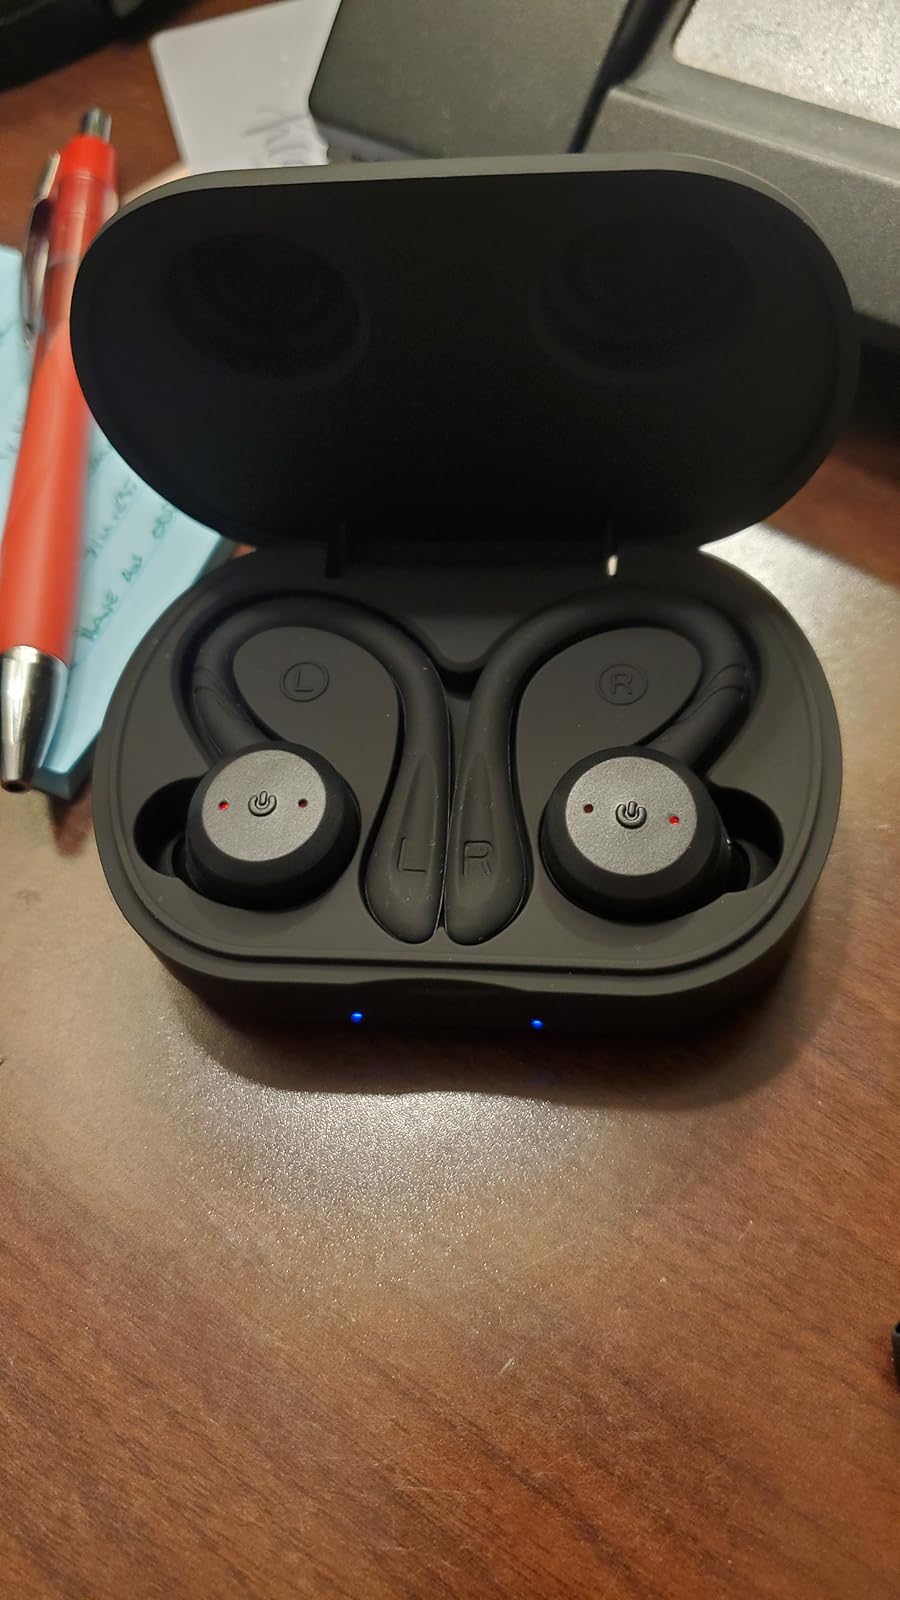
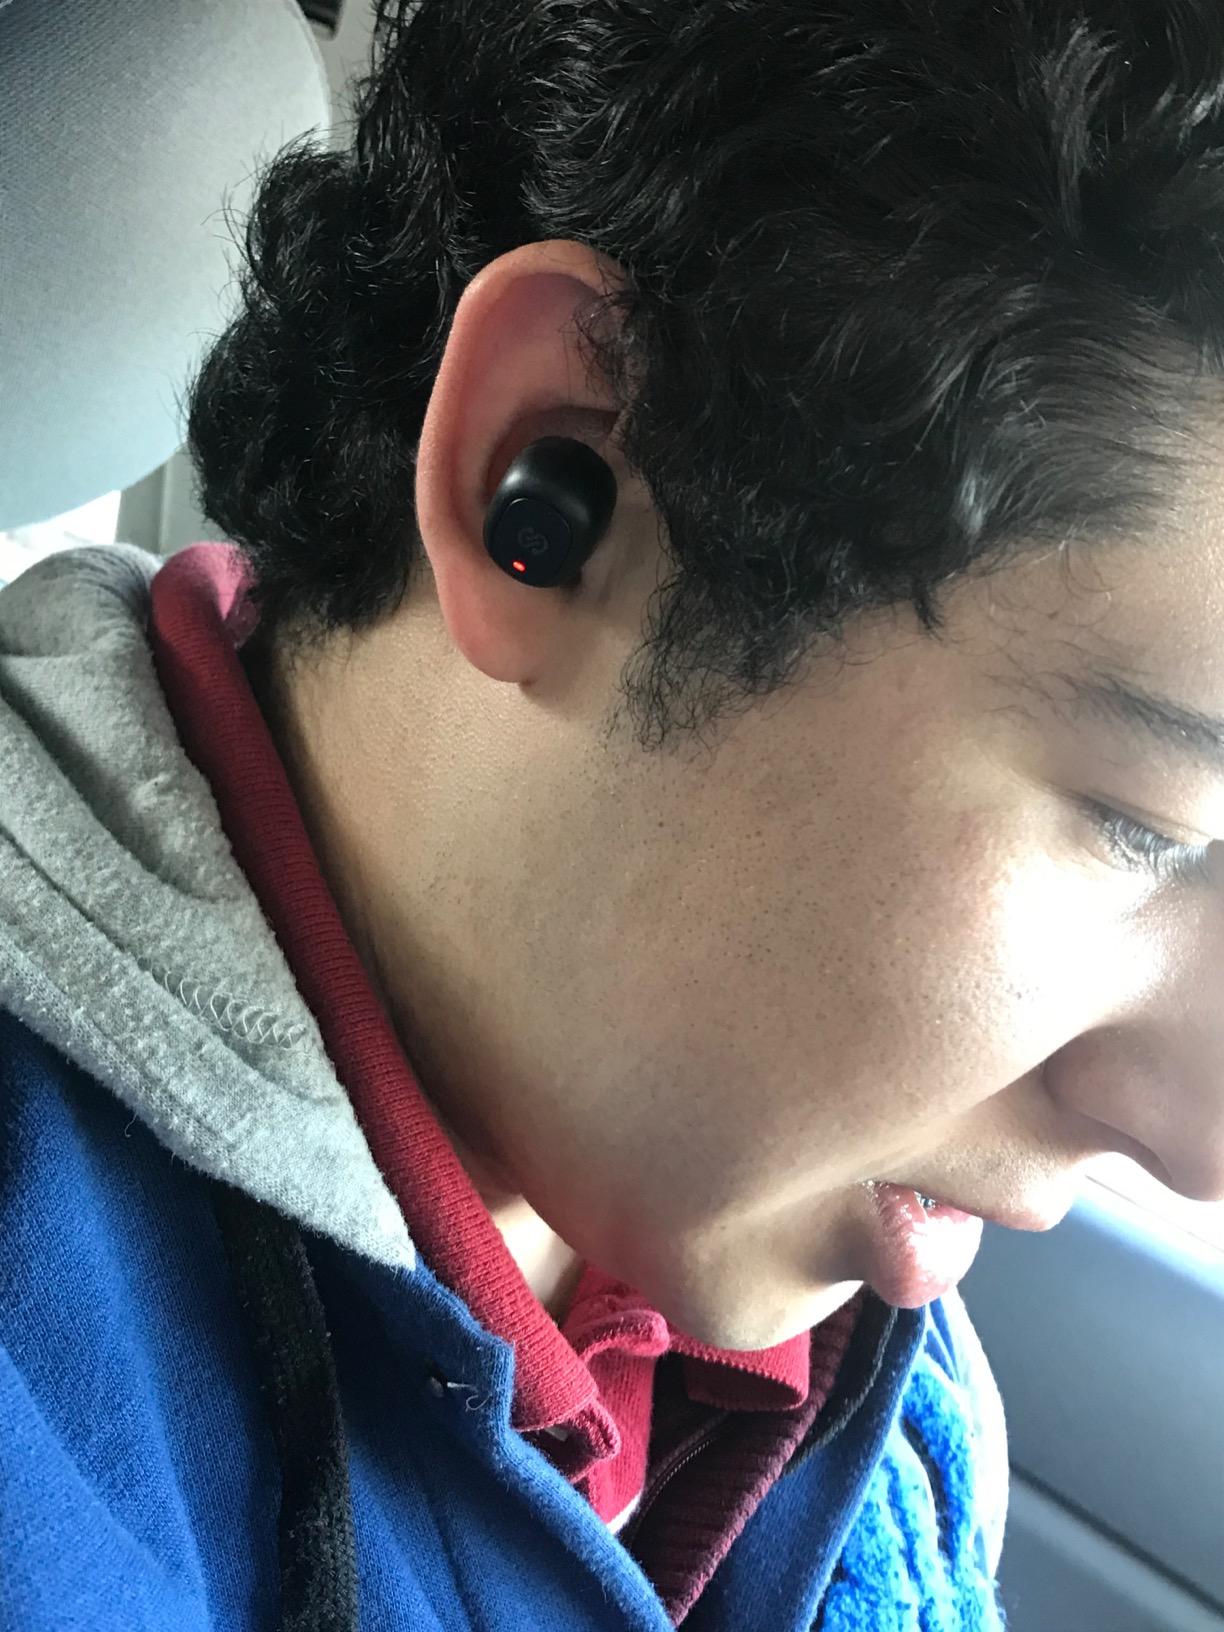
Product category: earbuds
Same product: no